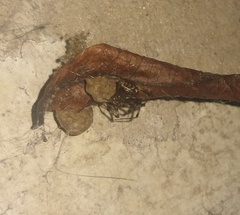
Species: Parasteatoda_tepidariorum